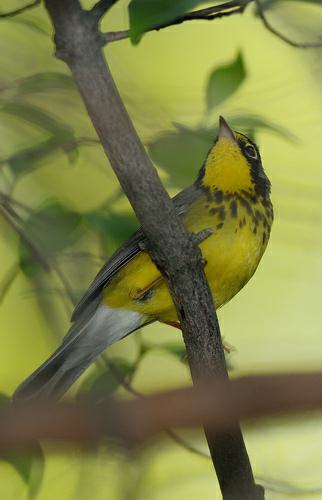
A photo of a canada warbler